Itō Mancio

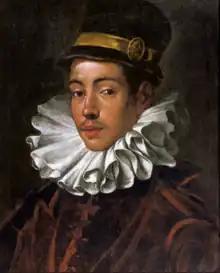
Itō Mancio, by Italian painter Domenico Tintoretto (1585)

Itō Mancio (Itō Mansho, 伊東 マンショ, c.1569 – 13 November 1612) was a Japanese Jesuit, head of the Tenshō embassy; the first Japanese diplomatic mission to Europe, and a Catholic priest.